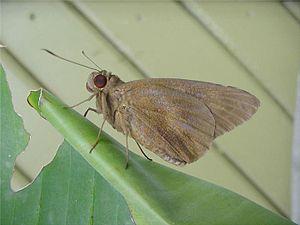
Erionota thrax est un insecte lépidoptère de la famille des Hesperiidae, de la sous-famille des Hesperiinae et du genre Erionota.